Comparative religion

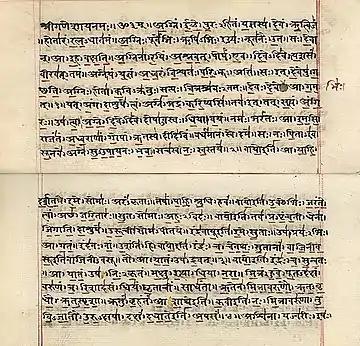
The "Rig Veda" is one of the oldest Vedic texts. Shown here is a Rig Veda manuscript in Devanagari, early nineteenth century.

In comparative religion, Indian religions refer to all the faiths that originated in South Asia. It is believed that "the kinship of the religions of India stems from the fact that Jains, Buddhists, and Sikhs look back to Hinduism as their common mother."